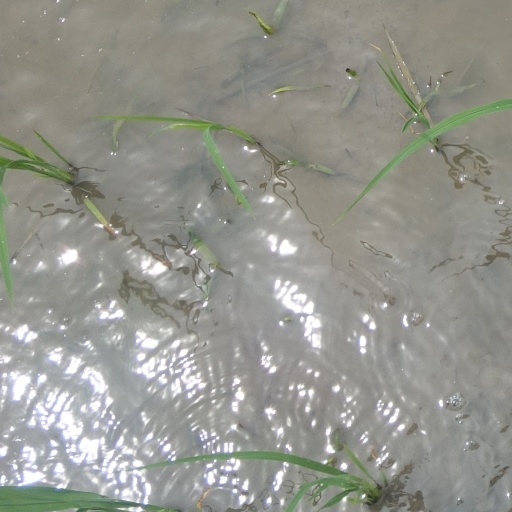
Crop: rice